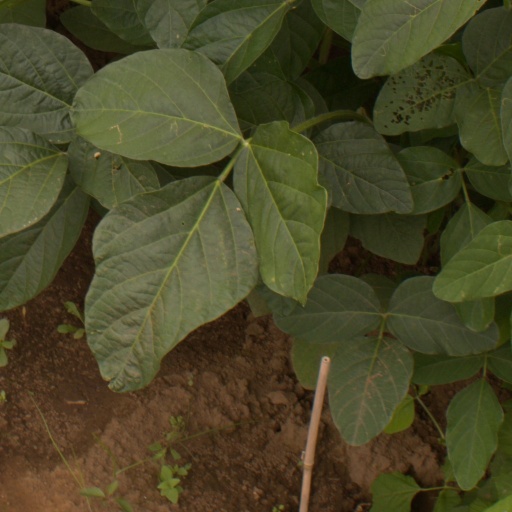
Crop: soybean